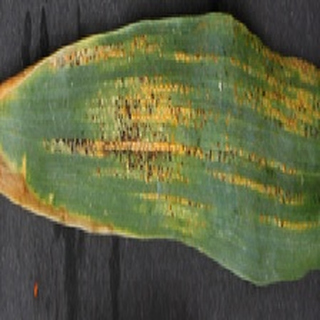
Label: wheat_yellow_rust